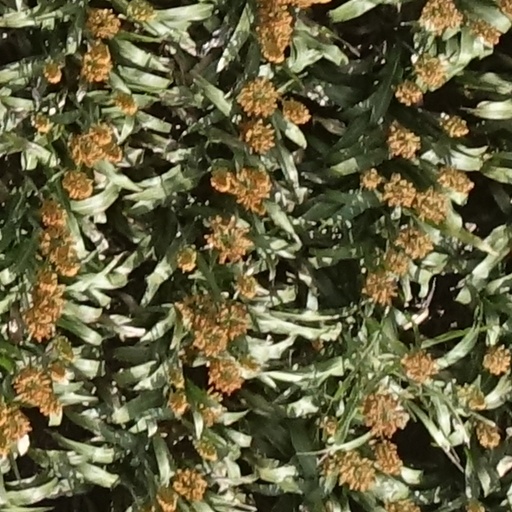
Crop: sorghum